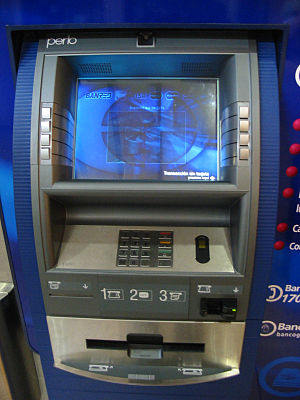
Cash trapping
Pengeautomat
Cash trapping er en slags tyveri, hvor en pengeautomat udstyres således, at de hævede penge bliver siddende inde i maskinen. I pengeautomatens seddeludleveringsmekanisme anbringes en skinne, som kan opfange sedlerne, for eksempel ved hjælp af dobbeltklæbende tape. Når kunden har forladt maskinen, afhenter tyven pengene og skinnen.